Mickaël Tavares

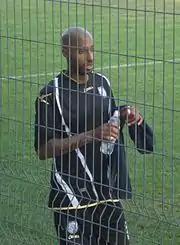

On 5 October 2012, Tavares signed on a free transfer for Fulham. He was given the number 25 shirt, previously worn by Bobby Zamora. On 4 January 2013, Martin Jol confirmed that Tavares was not offered a new contract and had left the club. He made no appearances for Fulham.